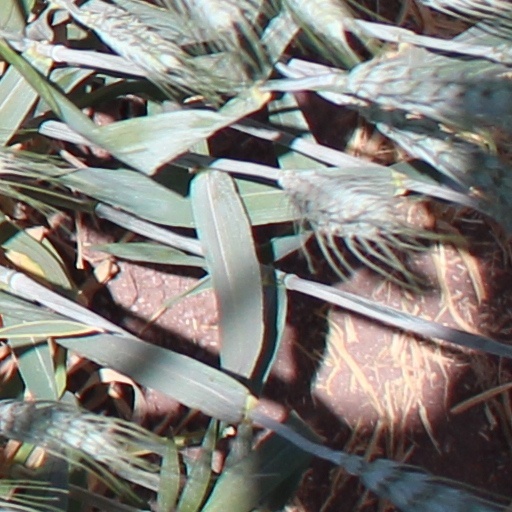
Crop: wheat